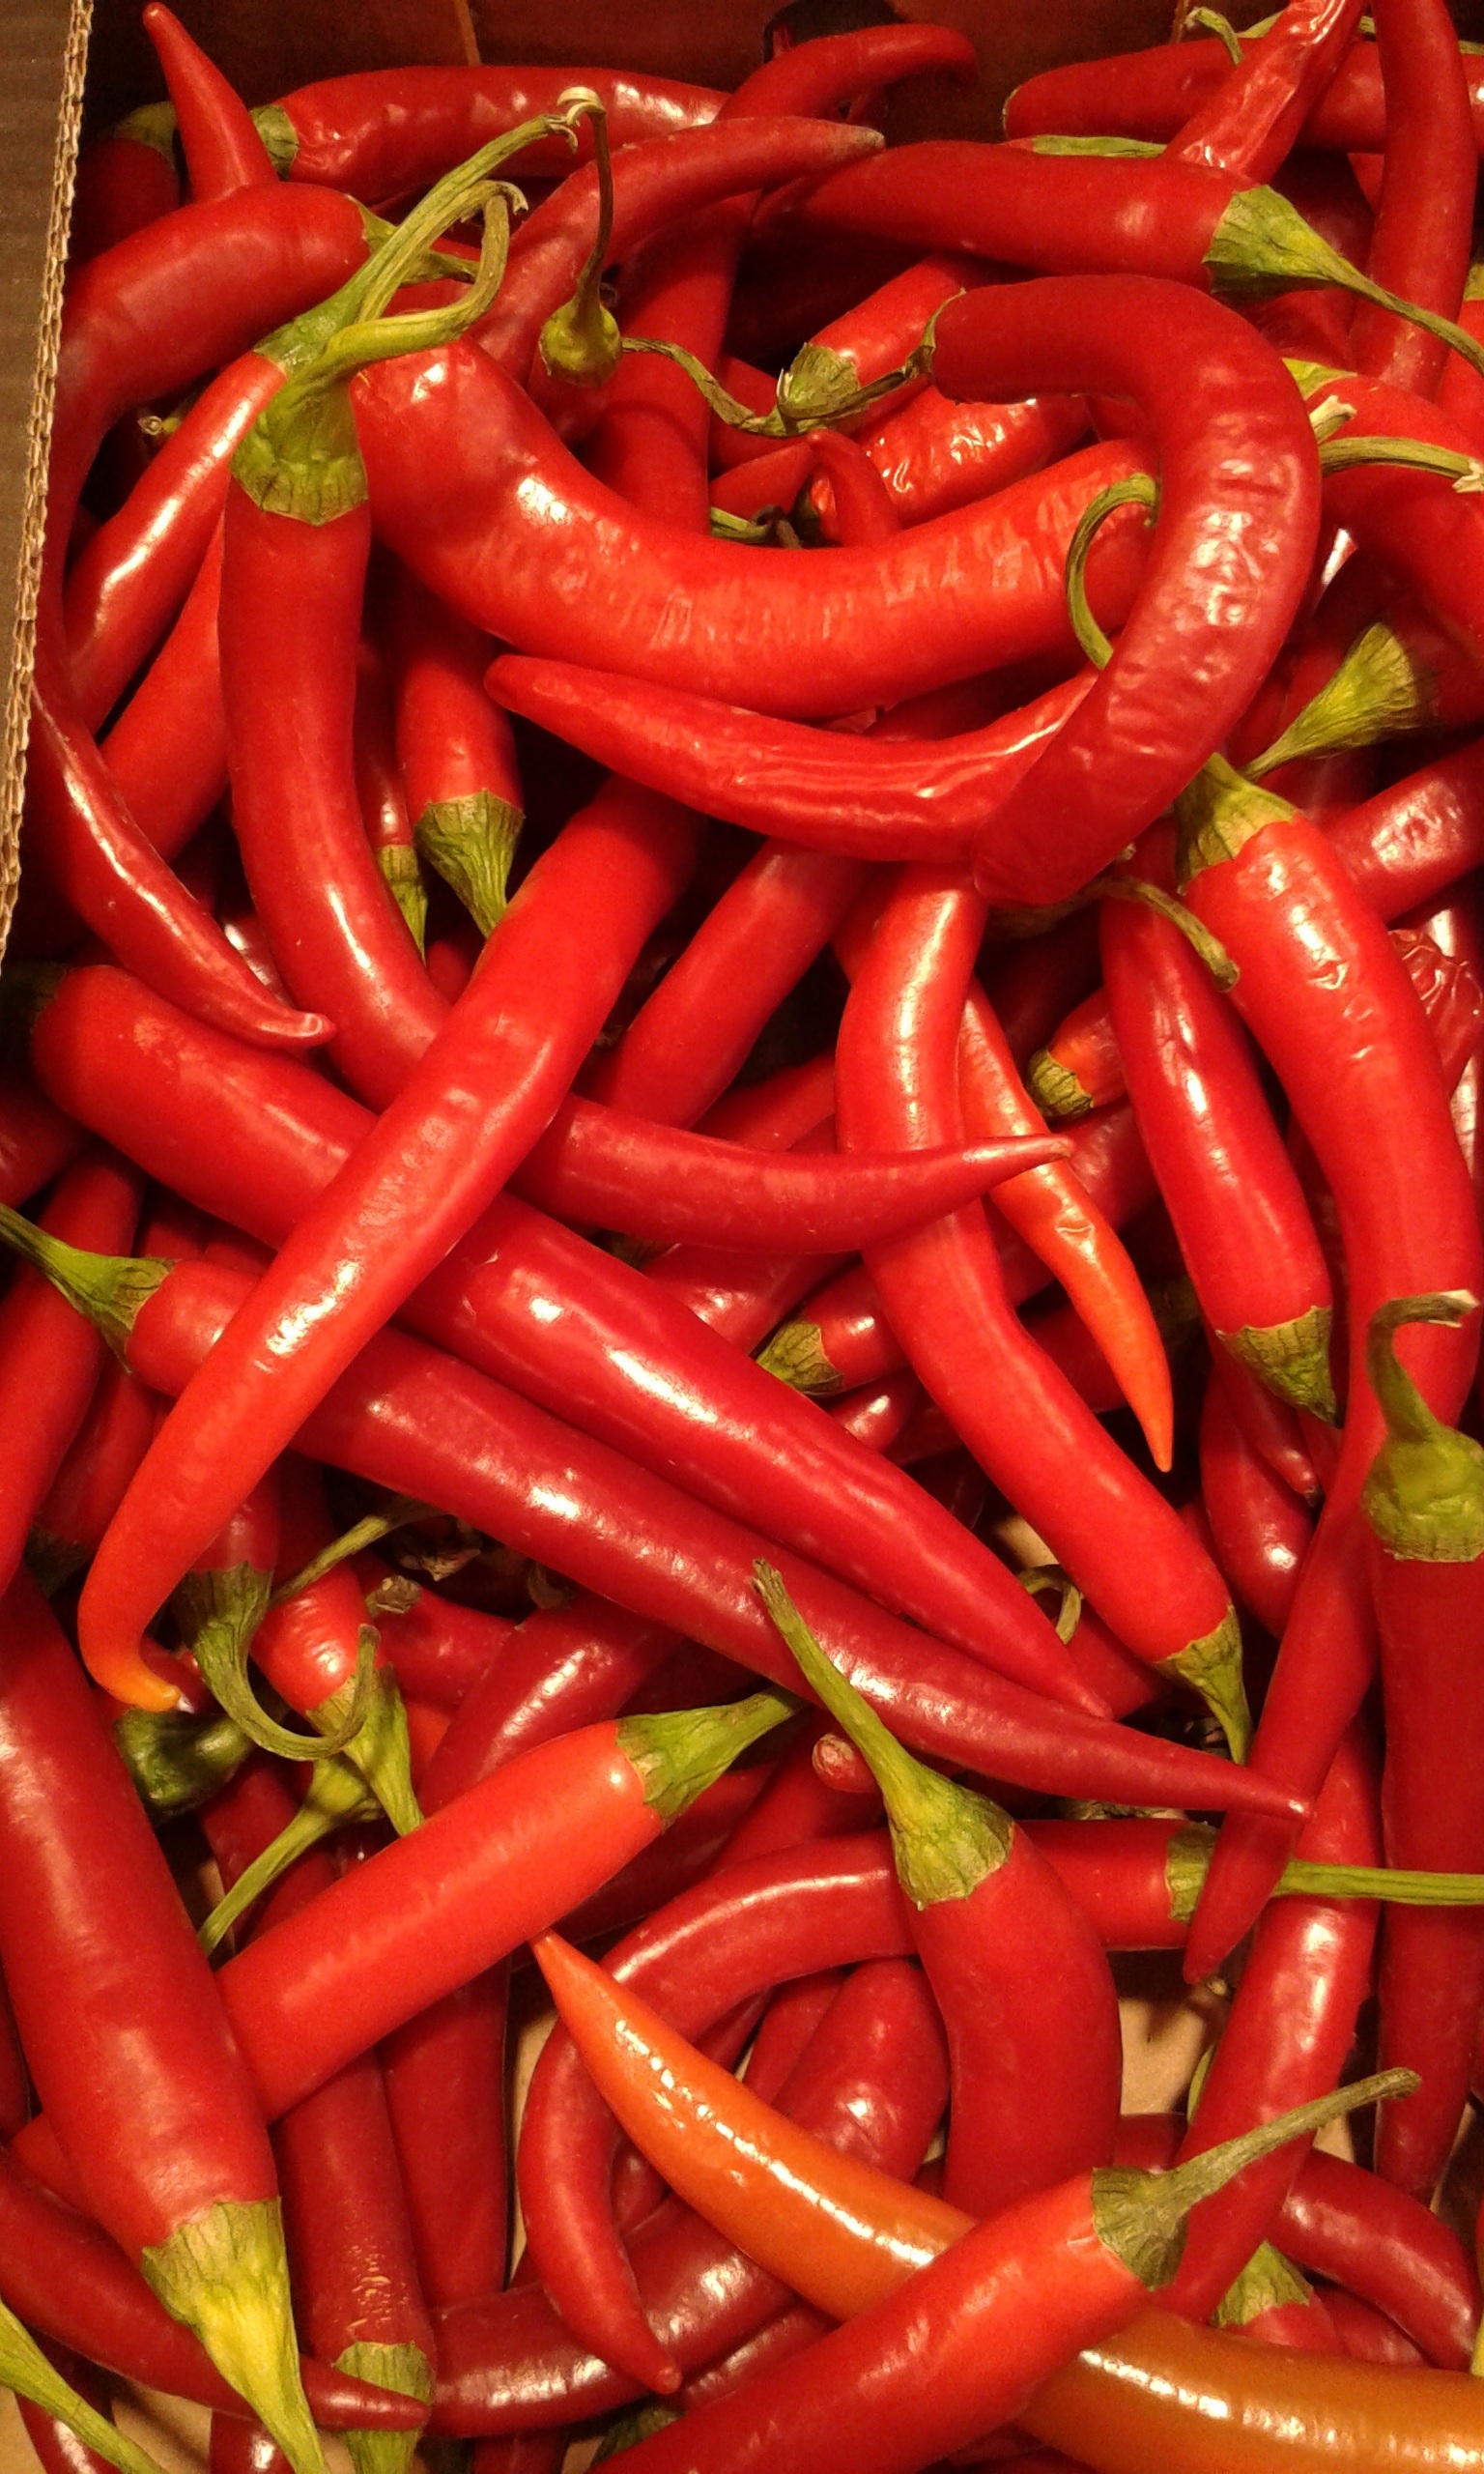
plant, food, pepper, chili, red, produce, vegetable, flowering plant, chili pepper, cayenne pepper, land plant, bird's eye chili, serrano pepper, malagueta pepper, peperoncini, bell peppers and chili peppers, pimiento, tabasco pepper, italian sweet pepper